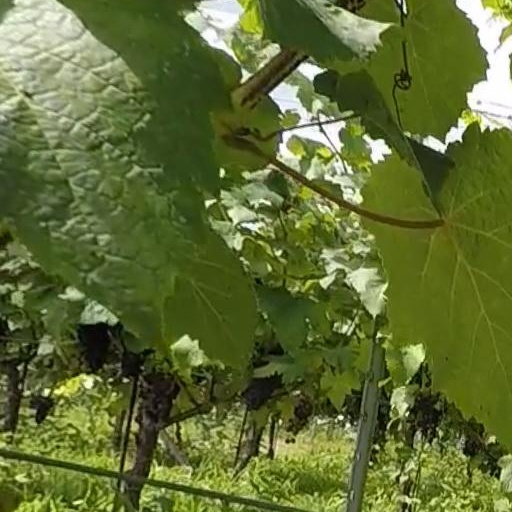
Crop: grape